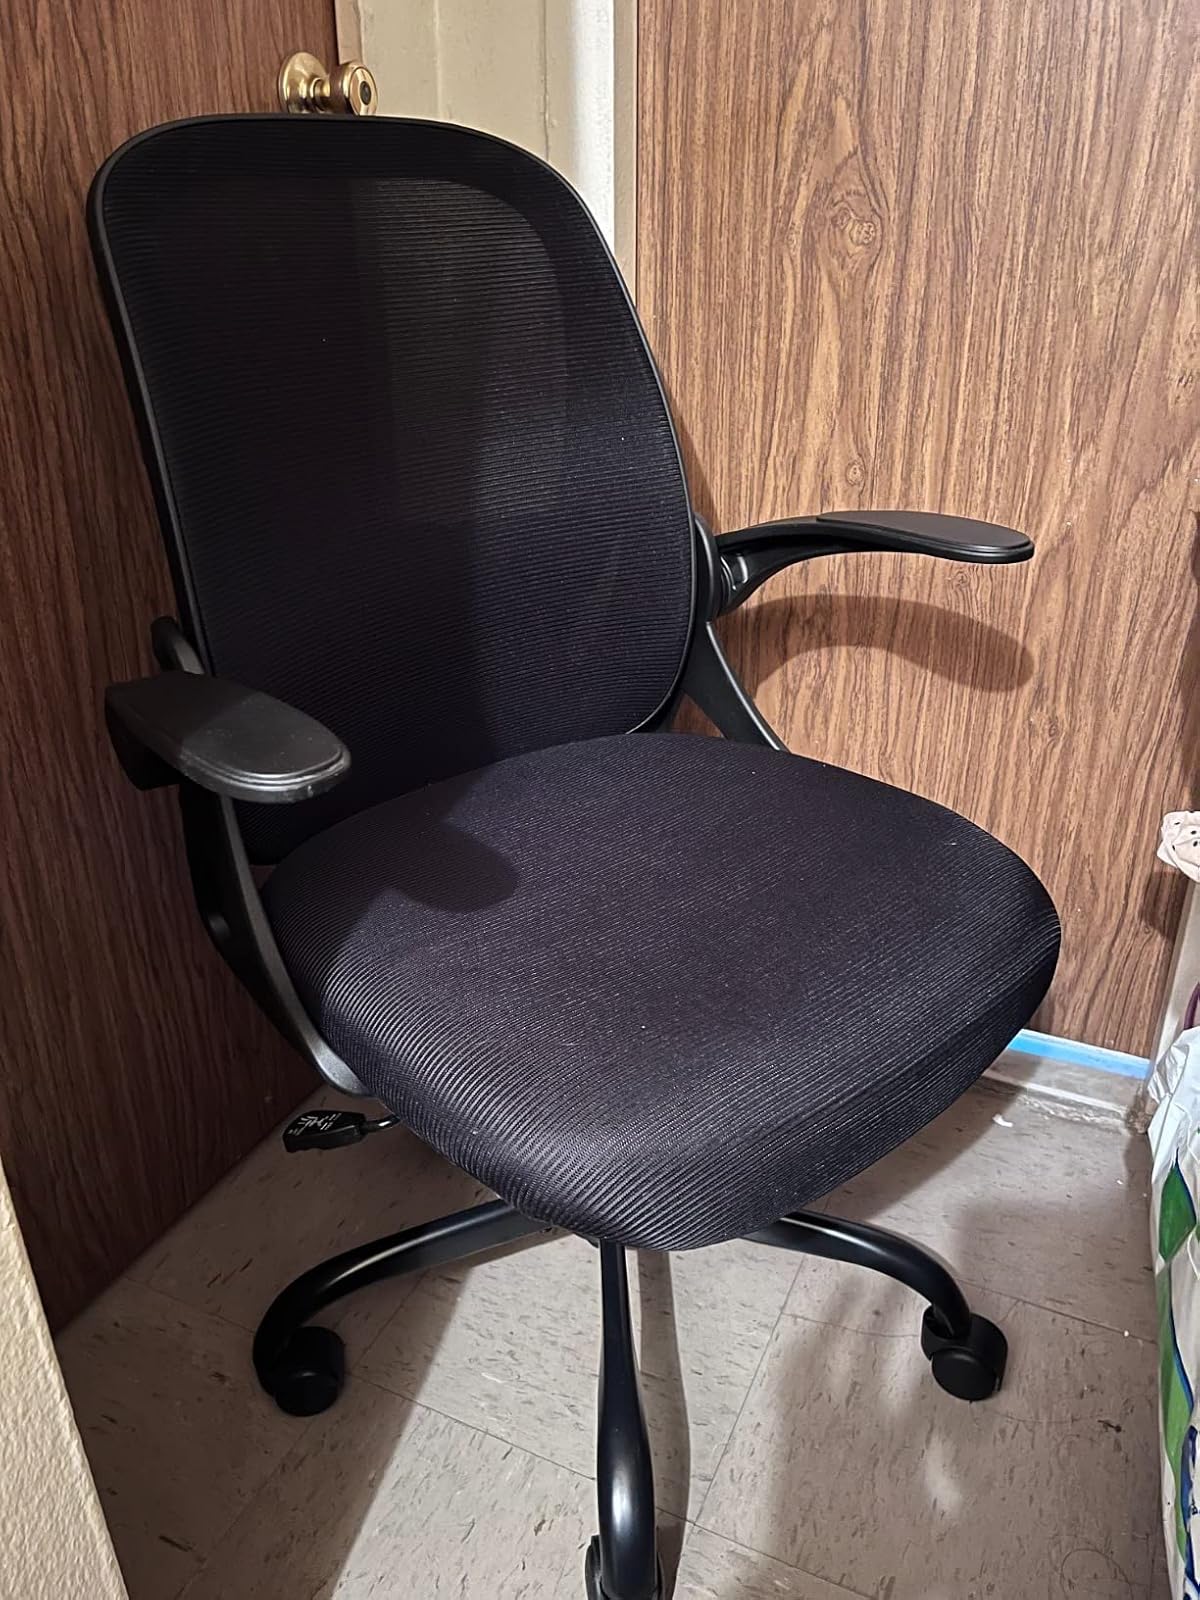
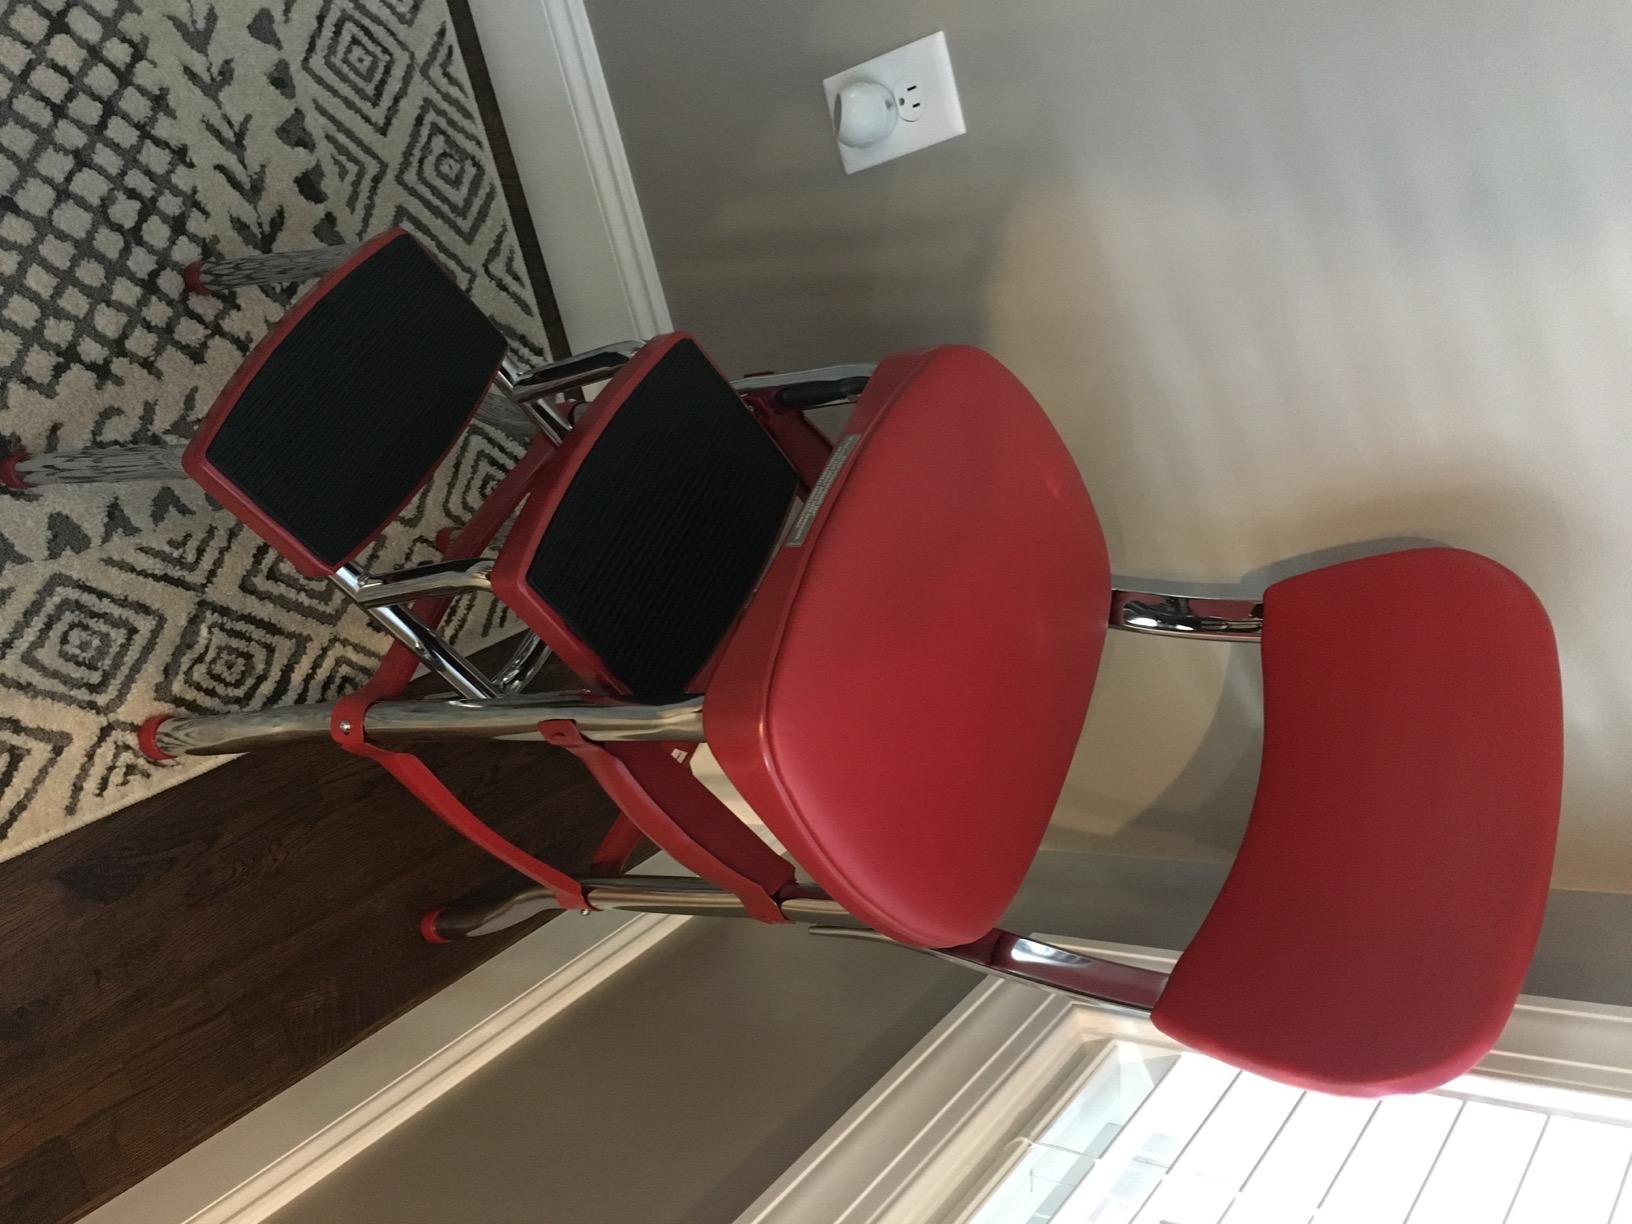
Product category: items_chair
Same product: no